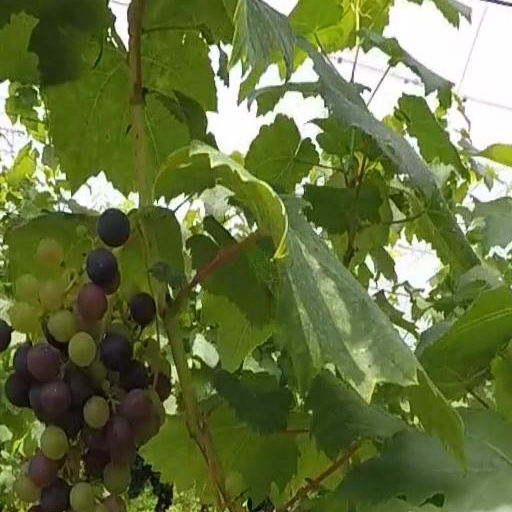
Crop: grape